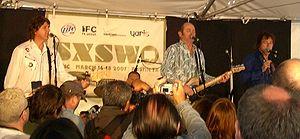
Hoodoo Gurus est un groupe de rock australien fondé en 1981 à Sydney. Sa formation emblématique comprend le chanteur et guitariste Dave Faulkner, le bassiste Clyde Bramley, le batteur Mark Kingsmill et le guitariste Brad Shepherd. Au-delà de leur succès dans leur pays d'origine, ils connaissent une popularité importante sur les campus américains dans la deuxième moitié des années 1980, période qui voit les albums Mars Needs Guitars!, Blow Your Cool! et Magnum Cum Louder se classer dans le Billboard 200.